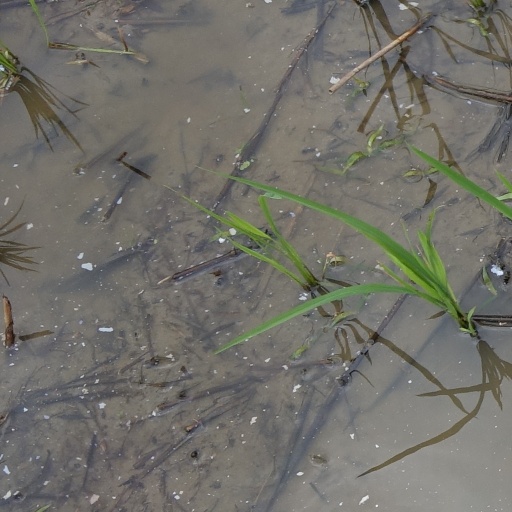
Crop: rice